Jabali Upanishad

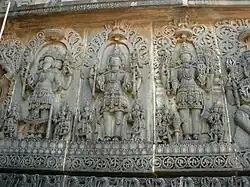
Trinity – Brahma, Vishnu, Maheshwara or Shiva

The Jabali Upanishad, also called Jabalyupanishad (IAST: ), is a Sanskrit text and one of the minor Upanishads of Hinduism. It is attached to the Samaveda, and classified as is one of the Shaiva Upanishads.